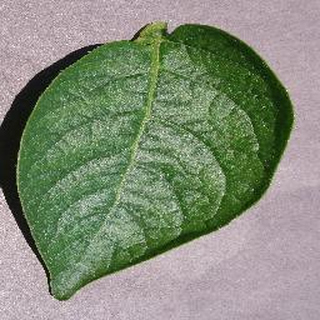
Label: healthy_potato